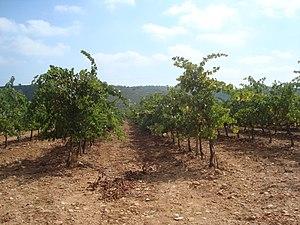
Vilanova d'Alcolea, en valencien et officiellement, est une commune d'Espagne de la province de Castellón dans la Communauté valencienne. Elle est située dans la comarque de Plana Alta et dans la zone à prédominance linguistique valencienne.